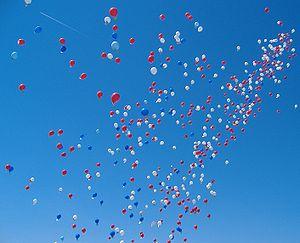
Un lâcher de ballons est une pratique consistant à laisser s'élever dans les airs un grand nombre de ballons de baudruche, préalablement gonflés avec un gaz plus léger que l'air pour qu'ils puissent s'envoler, puis à contempler leur éloignement au gré des vents.